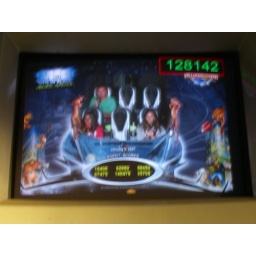
That's me in the green shirt and the score I achieved. - Universal Studios